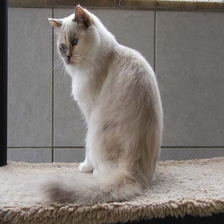
Species: cat
Breed: Ragdoll